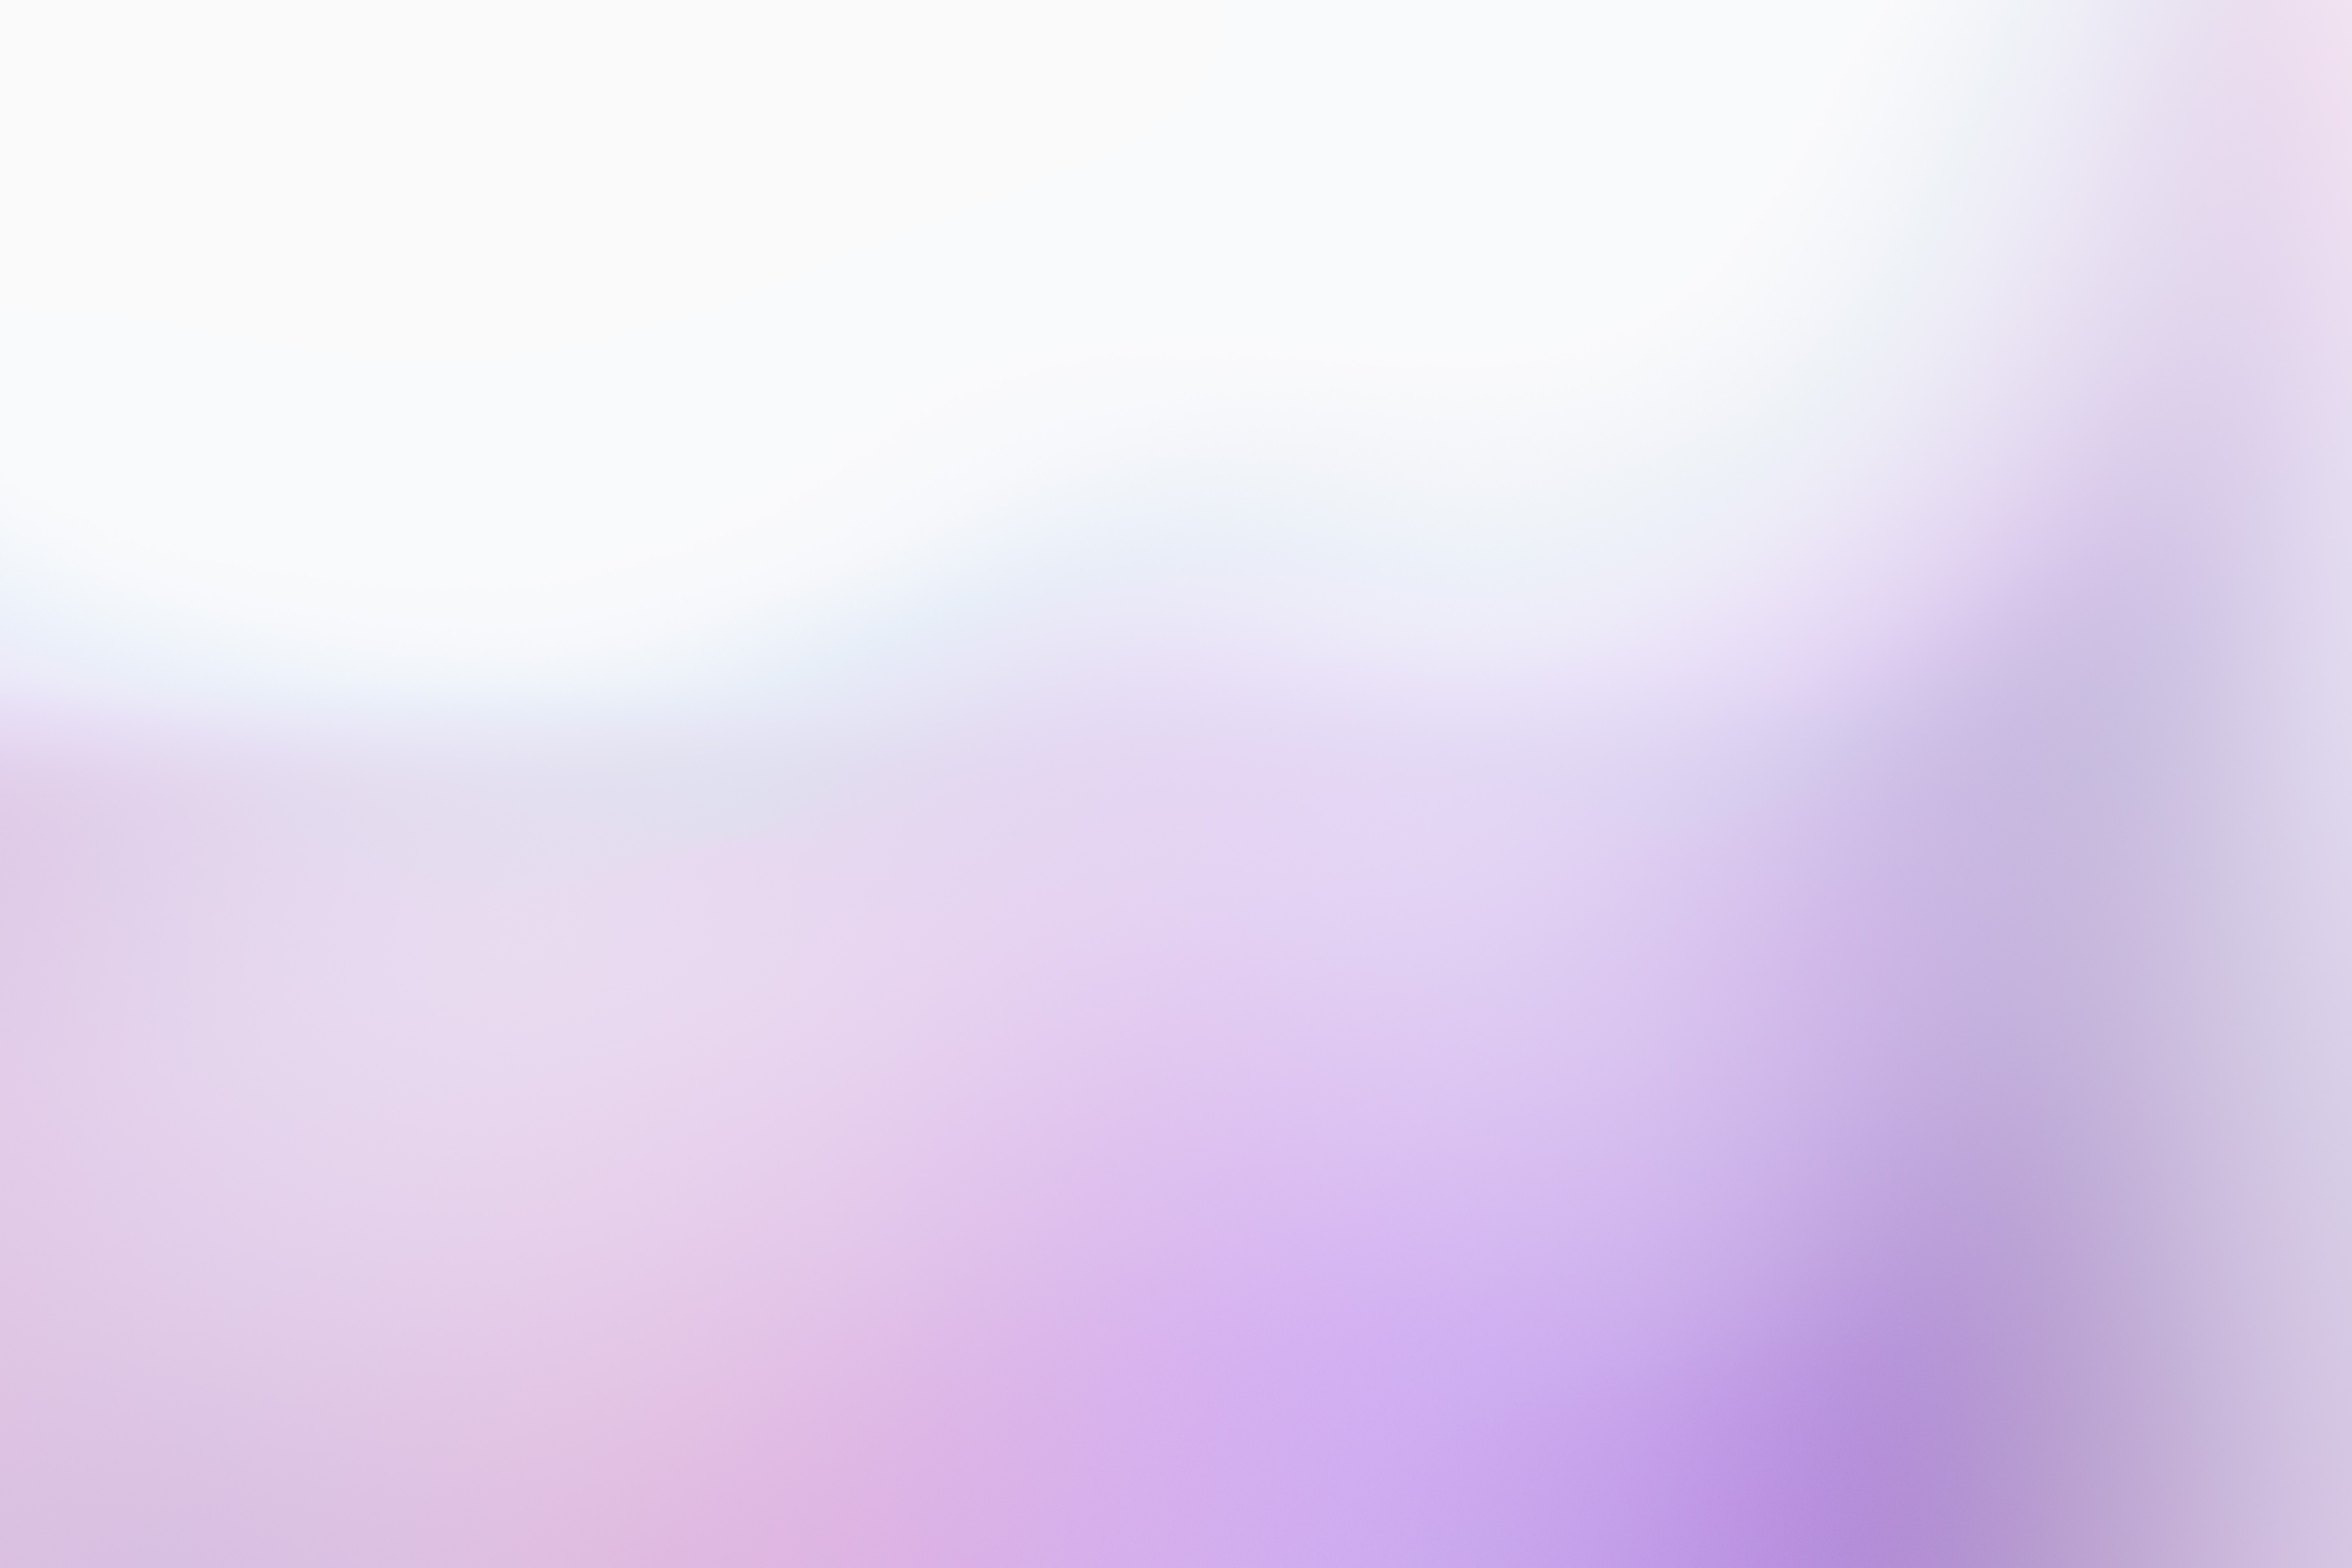
art, violet, purple, pink, lilac, blue, sky, lavender, atmosphere, magenta, line, Material property, calm